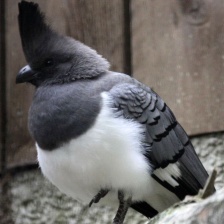
Species: GO AWAY BIRD
Scientific name: CORYTHAIXOIDES CONCOLOR